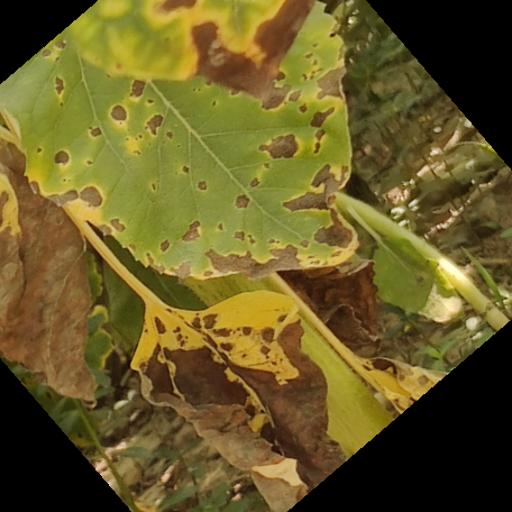
Label: Leaf_scars